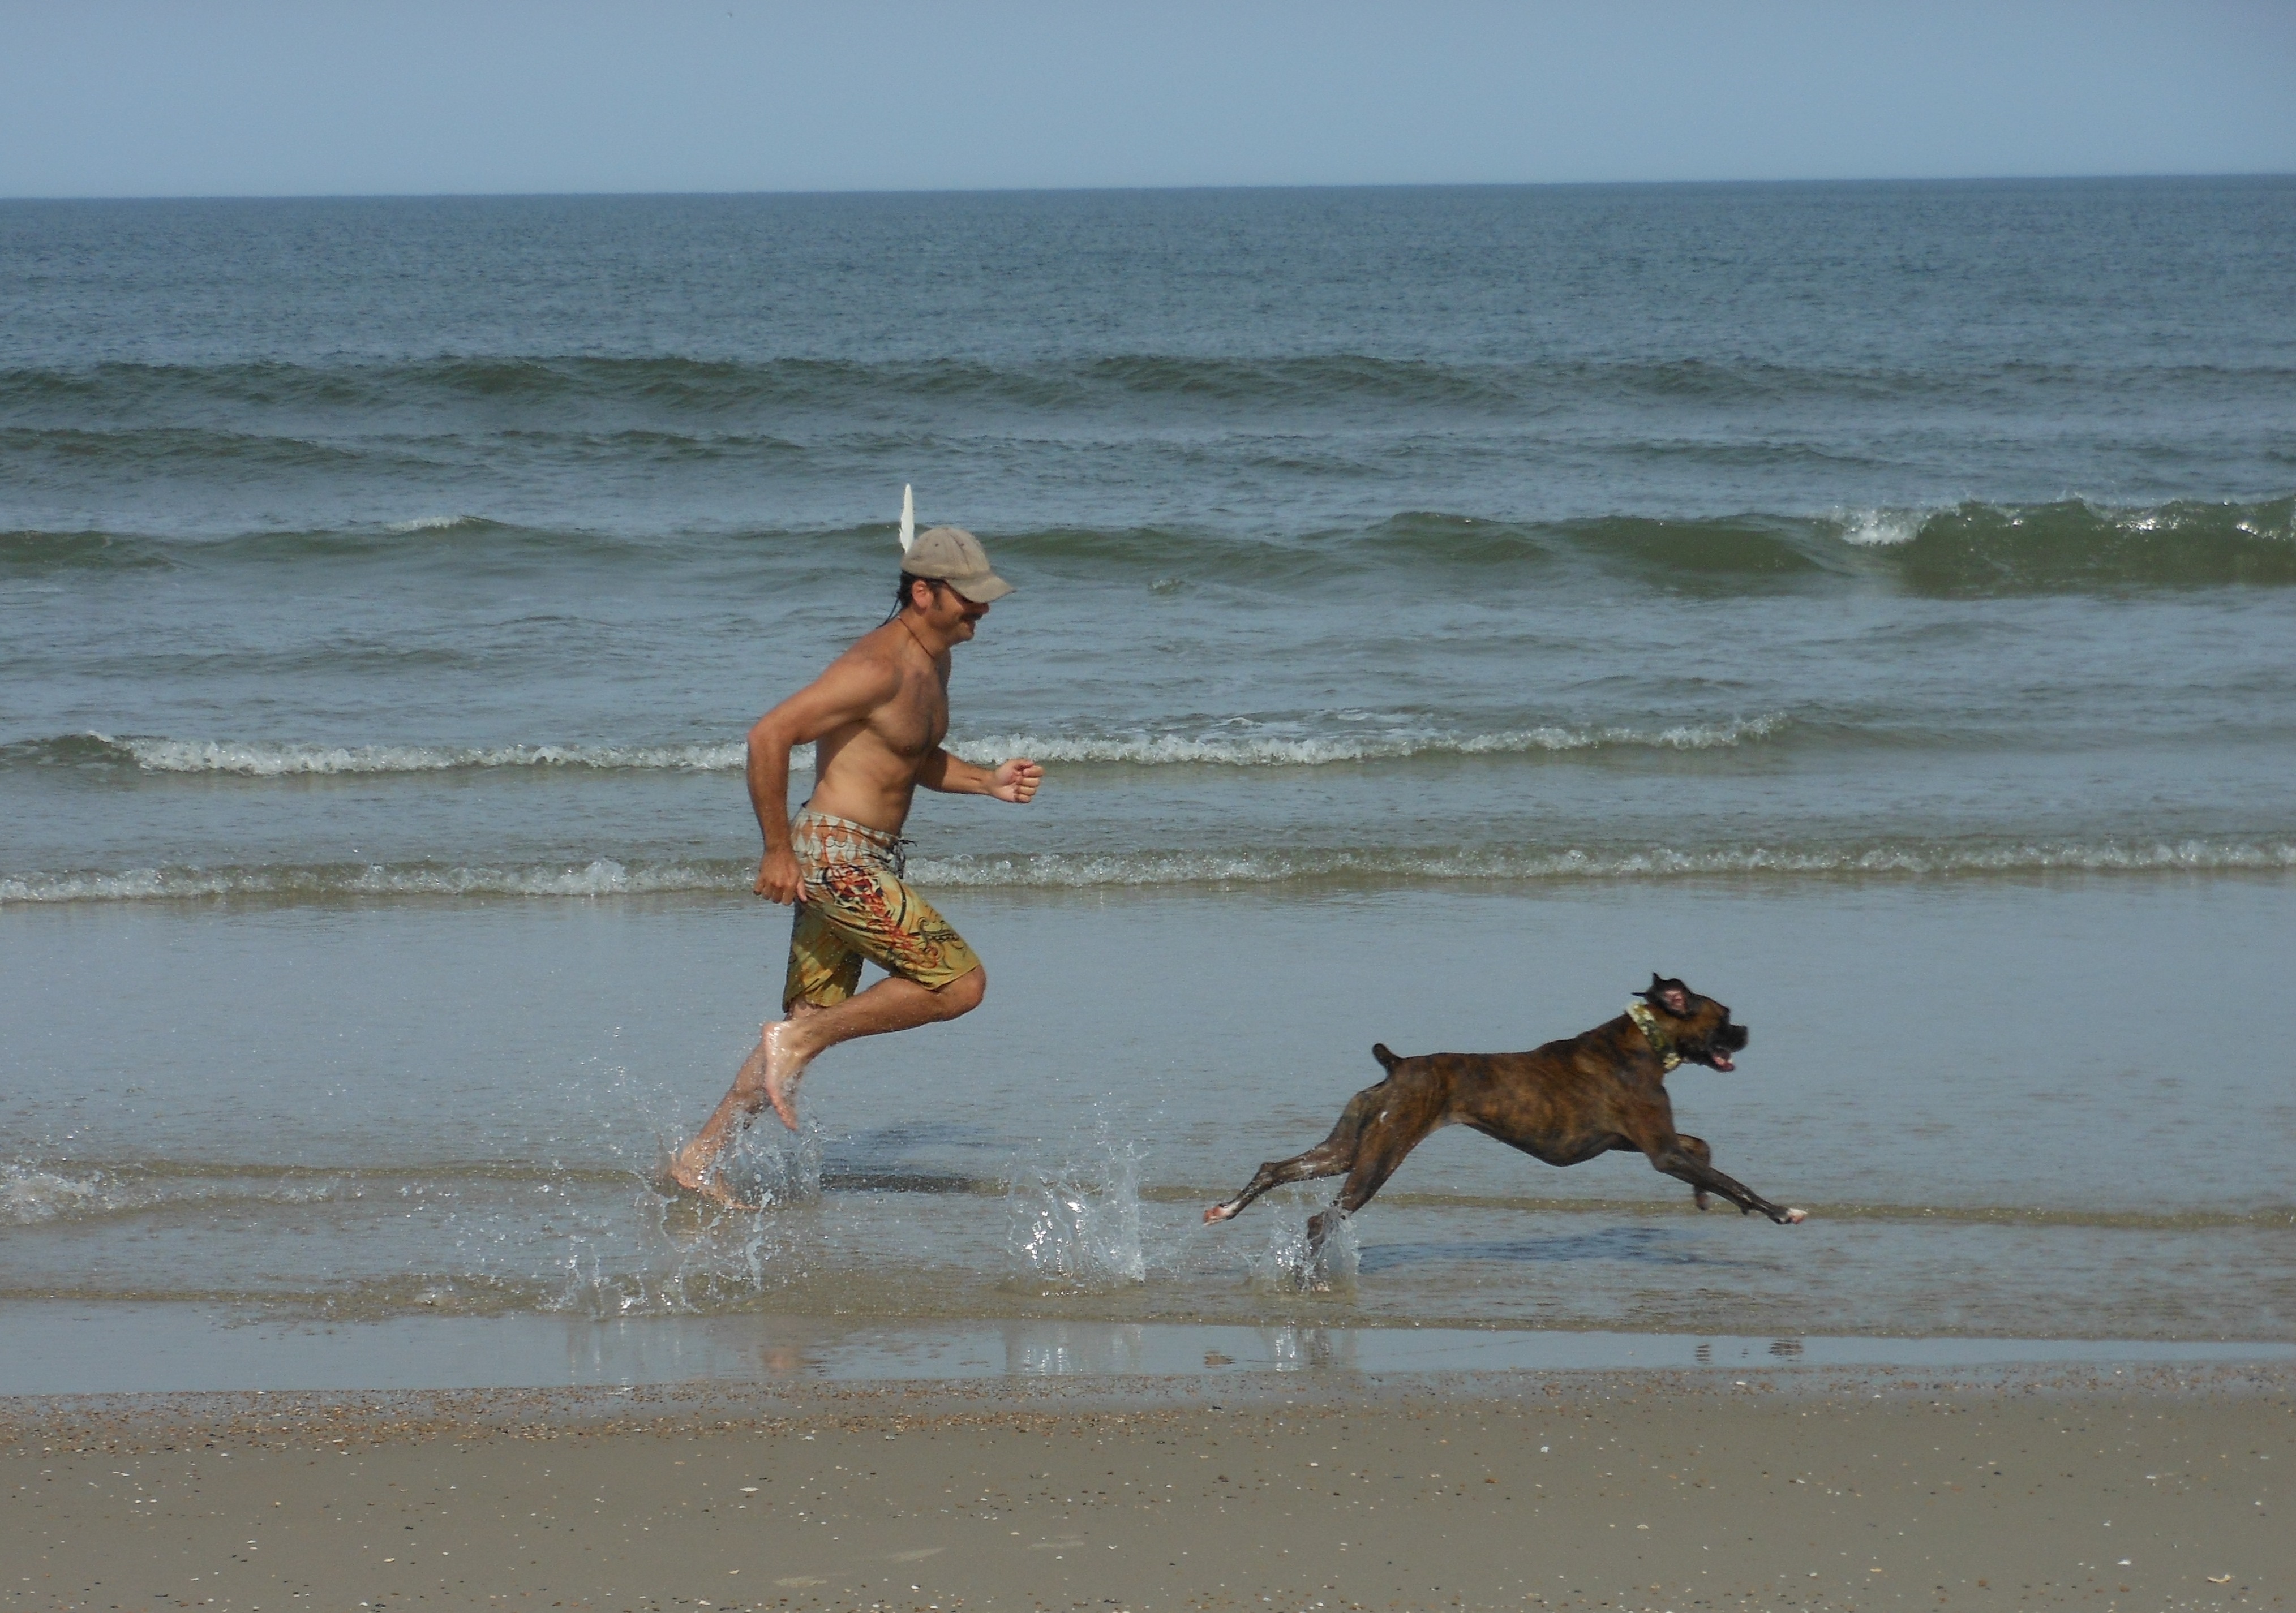
beach, sea, coast, sand, ocean, shore, wave, dog, boxer, body of water, race, sports, racing, boxer dog, dog like mammal